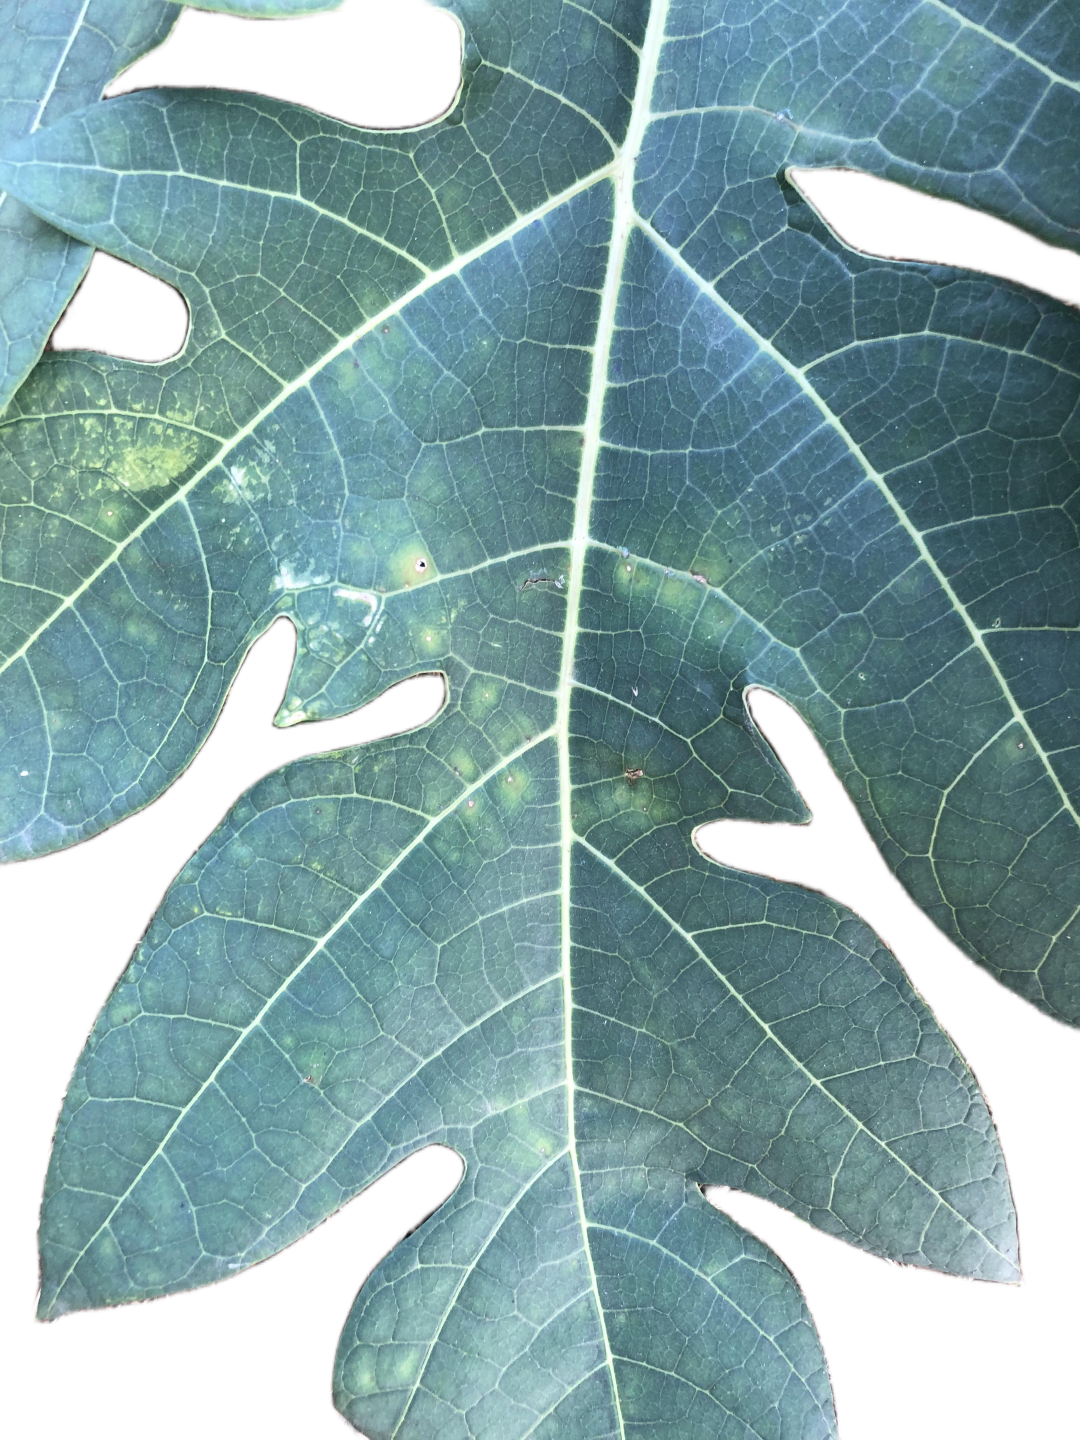
Crop: Papaya
Label: Carica_Insect_Hole